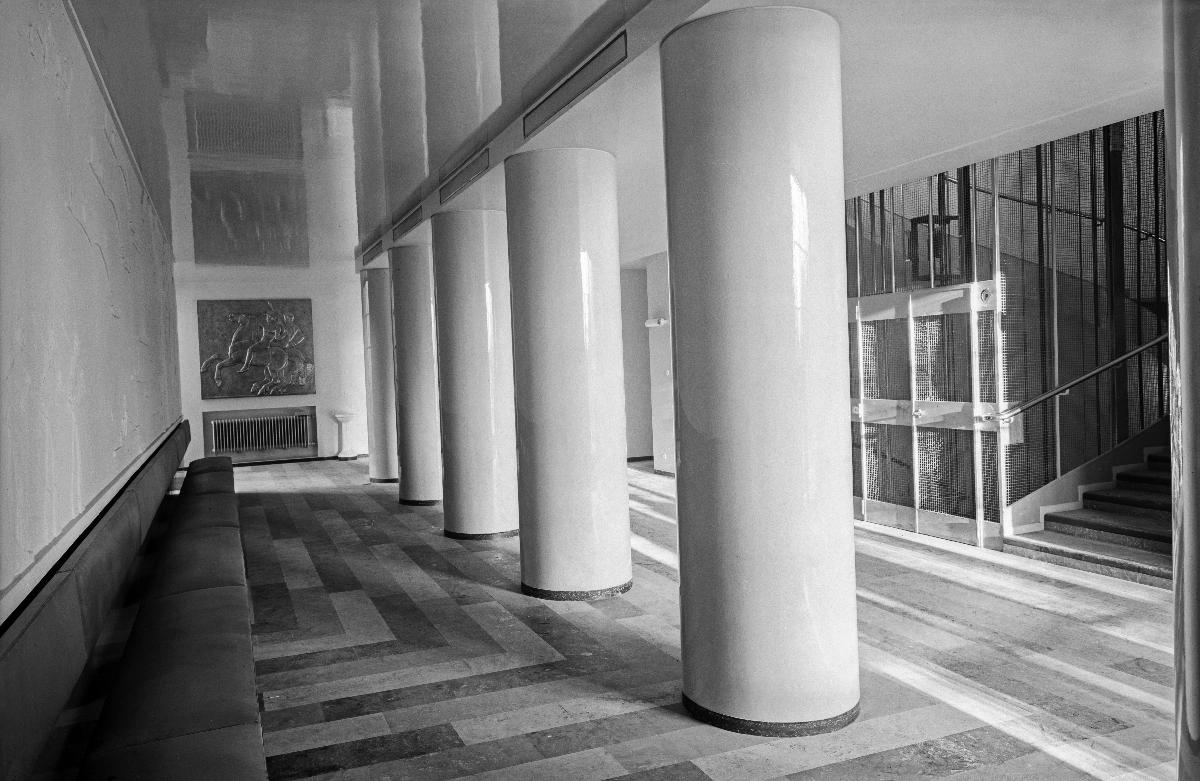
Sotilassairaala Tilkka
Militärsjukhus Tilkka; Military Hospital Tilkka
sisällön kuvaus: Sotilassairaala Tilkka, Helsinki 20.10.1936. content description: Military Hospital Tilkka, Helsinki 20.10.1936. innehållsbeskrivning: Militärsjukhus Tilkka, Helsingfors 20.10.1936.
Kuvaaja: Sundström, Hugo, kuvaaja
Vuosi: 1936
Paikka: Suomi, Uusimaa, Helsinki
Aiheet: sairaalarakennukset; sairaalat; sotilassairaalat; rakennukset; sisäkuva; pilarit (rakennusten osat); HBL; hospital buildings; hospitals; military hospitals; buildings; defence; architecture; interiors; columns; pillars; sjukhusbyggnader; sjukhus; militärsjukhus; byggnader; försvar; arkitektur; interiörer; pelaren